Pentney Hoard

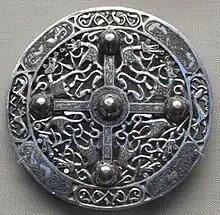
Pentney brooch, 8.5 cm, British Museum

Four of the disc brooches belong to two non-identical pairs. All four items are made in silver sheet metal with an openwork design. They are embellished with intricate plant, animal and geometric ornamentation in panels surrounding a central cross-shaped area. All of the brooches were originally topped with multiple bossed rivets; many of the bosses are missing.